Prince Henry the Navigator

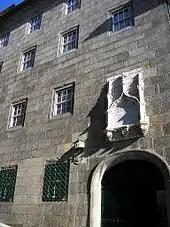
The Casa do Infante, in Porto, is traditionally considered Prince Henry's birthplace.

Henry was the third surviving son of King John I and his wife Philippa, sister of King Henry IV of England. He was baptized in Porto, and may have been born there, probably when the royal couple was living in the city's old mint, now called Casa do Infante (Prince's House), or in the region nearby. Another possibility is that he was born at the Monastery of Leça do Balio, in Leça da Palmeira, during the same period of the royal couple's residence in the city of Porto.